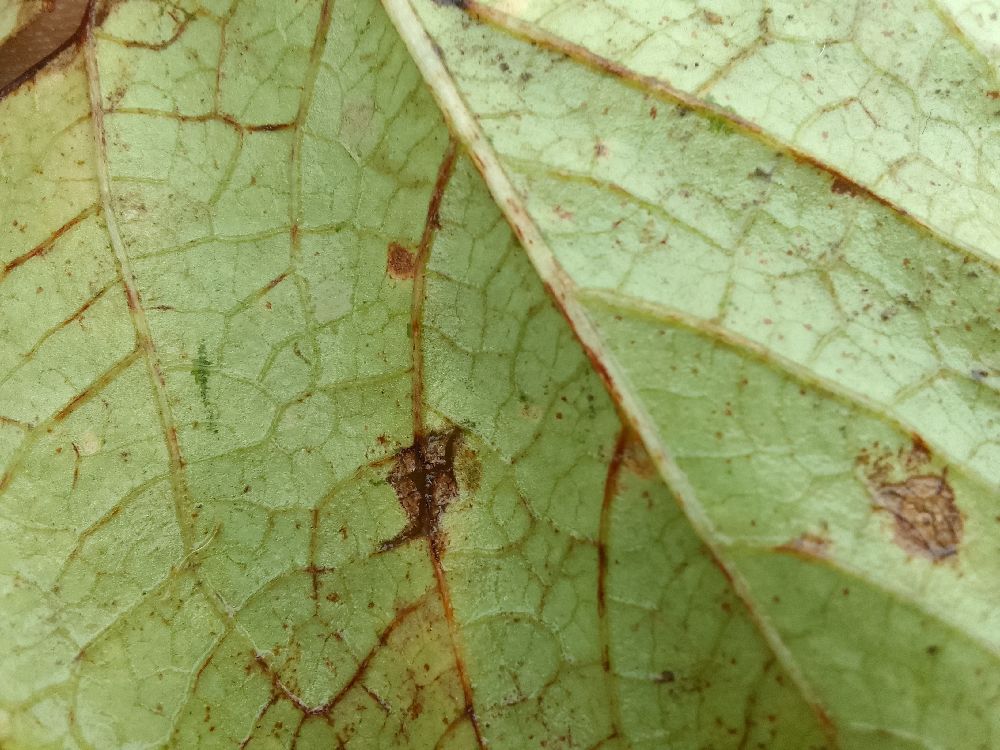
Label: anthracnose